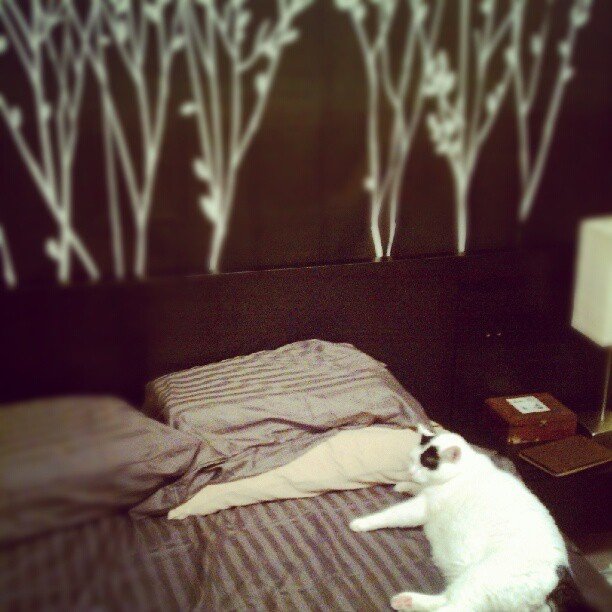
A cat that is laying down on a bed.
A cat is relaxing on his owners bed.
A large cat lies on an unmade bed.
A cat lying on the bed in a bedroom
A white cat on a pattered bed in a dark room.